BT Monocerotis

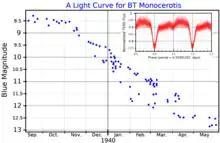
Light curves for BT Monocerotis. The main plot, adapted from Schaefer and Patterson (1983), shows the decline from the 1939 nova eruption, and the inset plot, from "TESS" data, shows the post-eruption brightness fluctuations during an orbital period.

Photographic plates taken for 30 years prior to the eruption show that BT Monocerotis remained visible during that period. Prior to 1933, BT Monocerotis had an average magnitude of 15.52 with a variation of 1.2 magnitudes. It retained the same magnitude until the eruption, showing a variation of 0.9 magnitudes. Thus it did not show a pre-eruption rise in brightness.